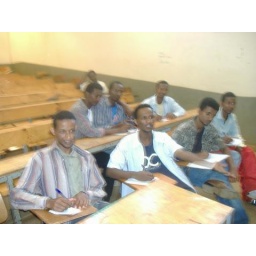
g7 is my dormates common name i.e living in g7 in white house ground floor for 7 and one more gay